Business career of Elon Musk

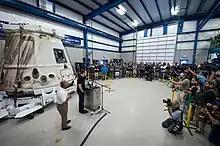

In 2016, Musk co-founded Neuralink, a neurotechnology startup company, with an investment of $100 million. Neuralink aims to integrate the human brain with artificial intelligence (AI) by creating devices that are embedded in the brain. Such technology could enhance memory or allow the devices to communicate with software. The company also hopes to develop devices with which to treat neurological conditions such as Alzheimer's disease, dementia, and spinal cord injuries.